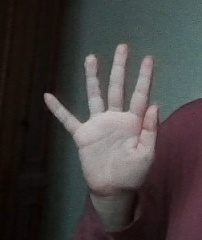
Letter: sheen